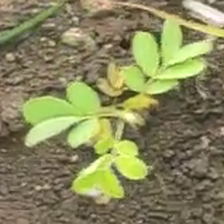
Weed species: Sicklepod_(Senna obtusifolia)